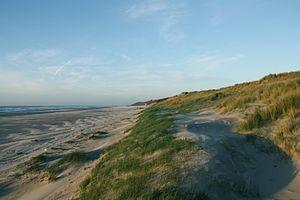
Parc naturel régional des Caps et Marais d'Opale - Parc naturel d'ECAULT - dunes d'Ecault